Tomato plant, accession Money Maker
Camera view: vertical (180 deg); turntable rotation: 120 degrees
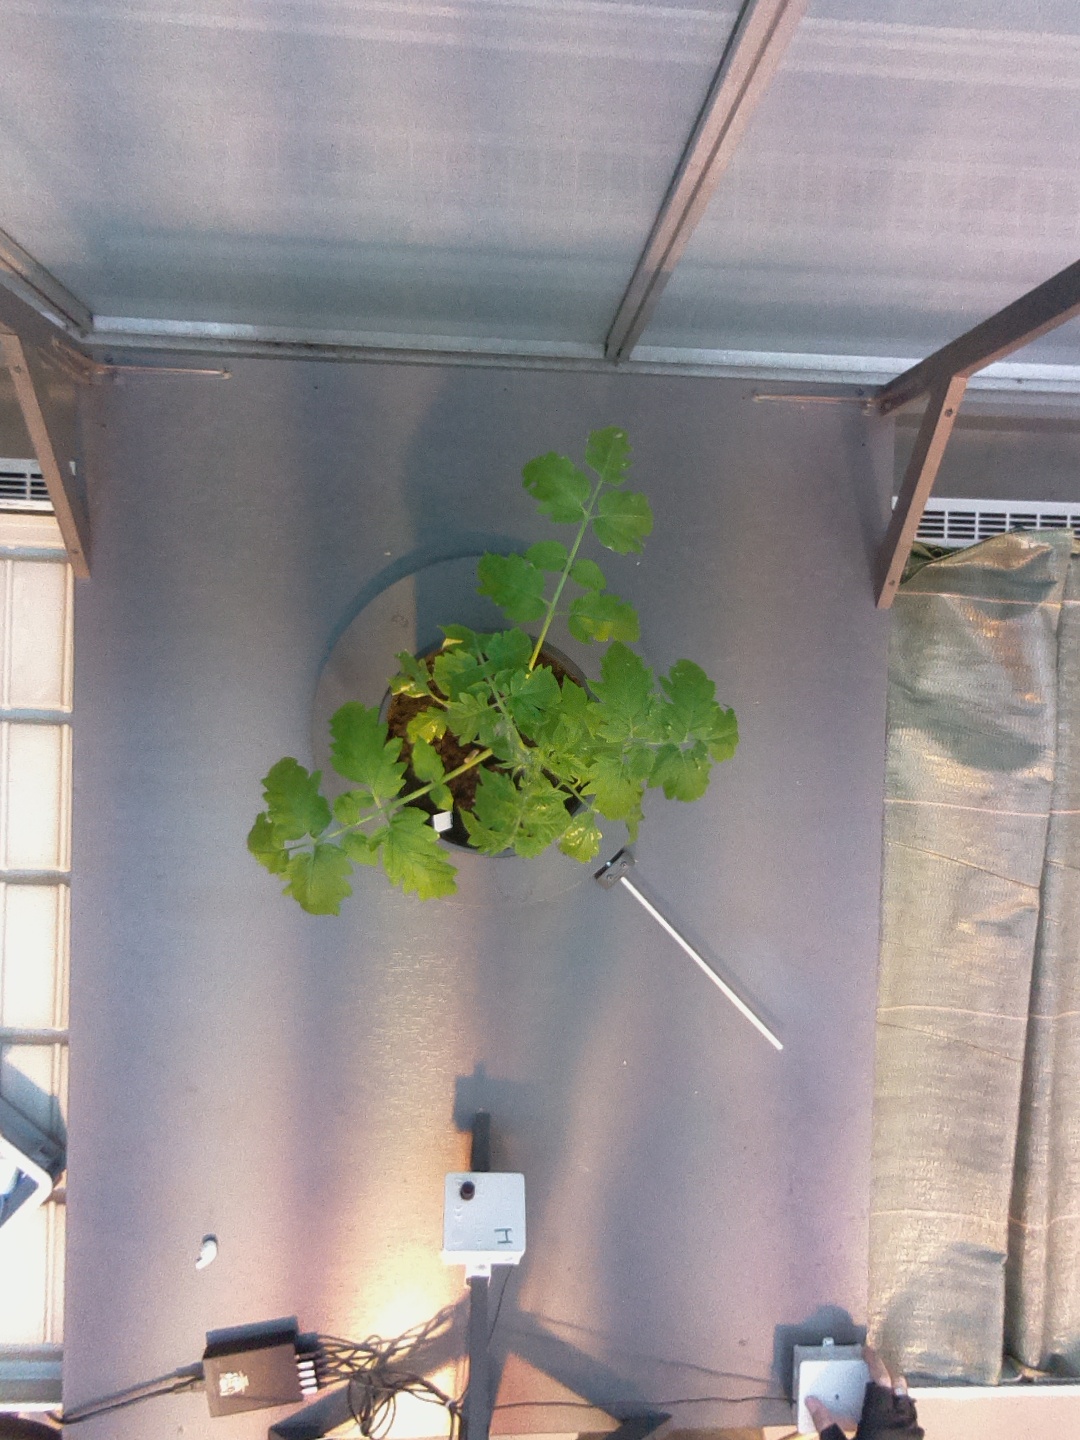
BBCH growth stage 14: 8 of true leaves visible